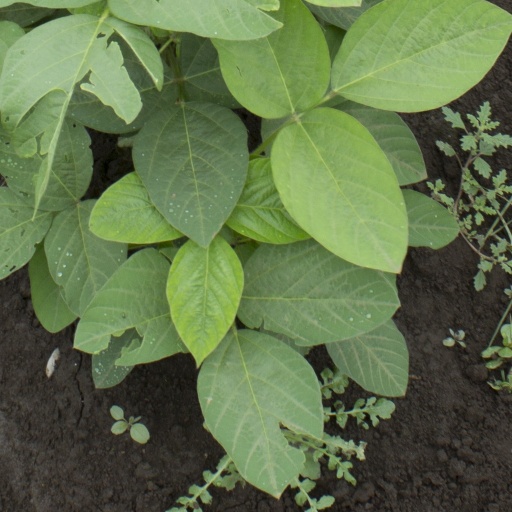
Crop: soybean